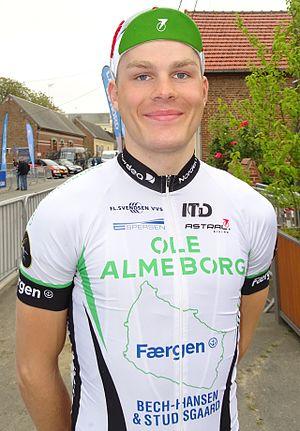
Reportage réalisé le samedi 23 mai 2015 à l'occasion du départ de la deuxième étape du Paris-Arras Tour 2015 à Ficheux, Pas-de-Calais, Nord-Pas-de-Calais, France. Depicted person: Mathias Westergaard
Mathias Westergaard, né le 21 février 1994 à Aalborg, est un coureur cycliste danois.
La saison 2015 de l'équipe cycliste Almeborg-Bornholm est la première de cette équipe avec le statut d'équipe continentale.